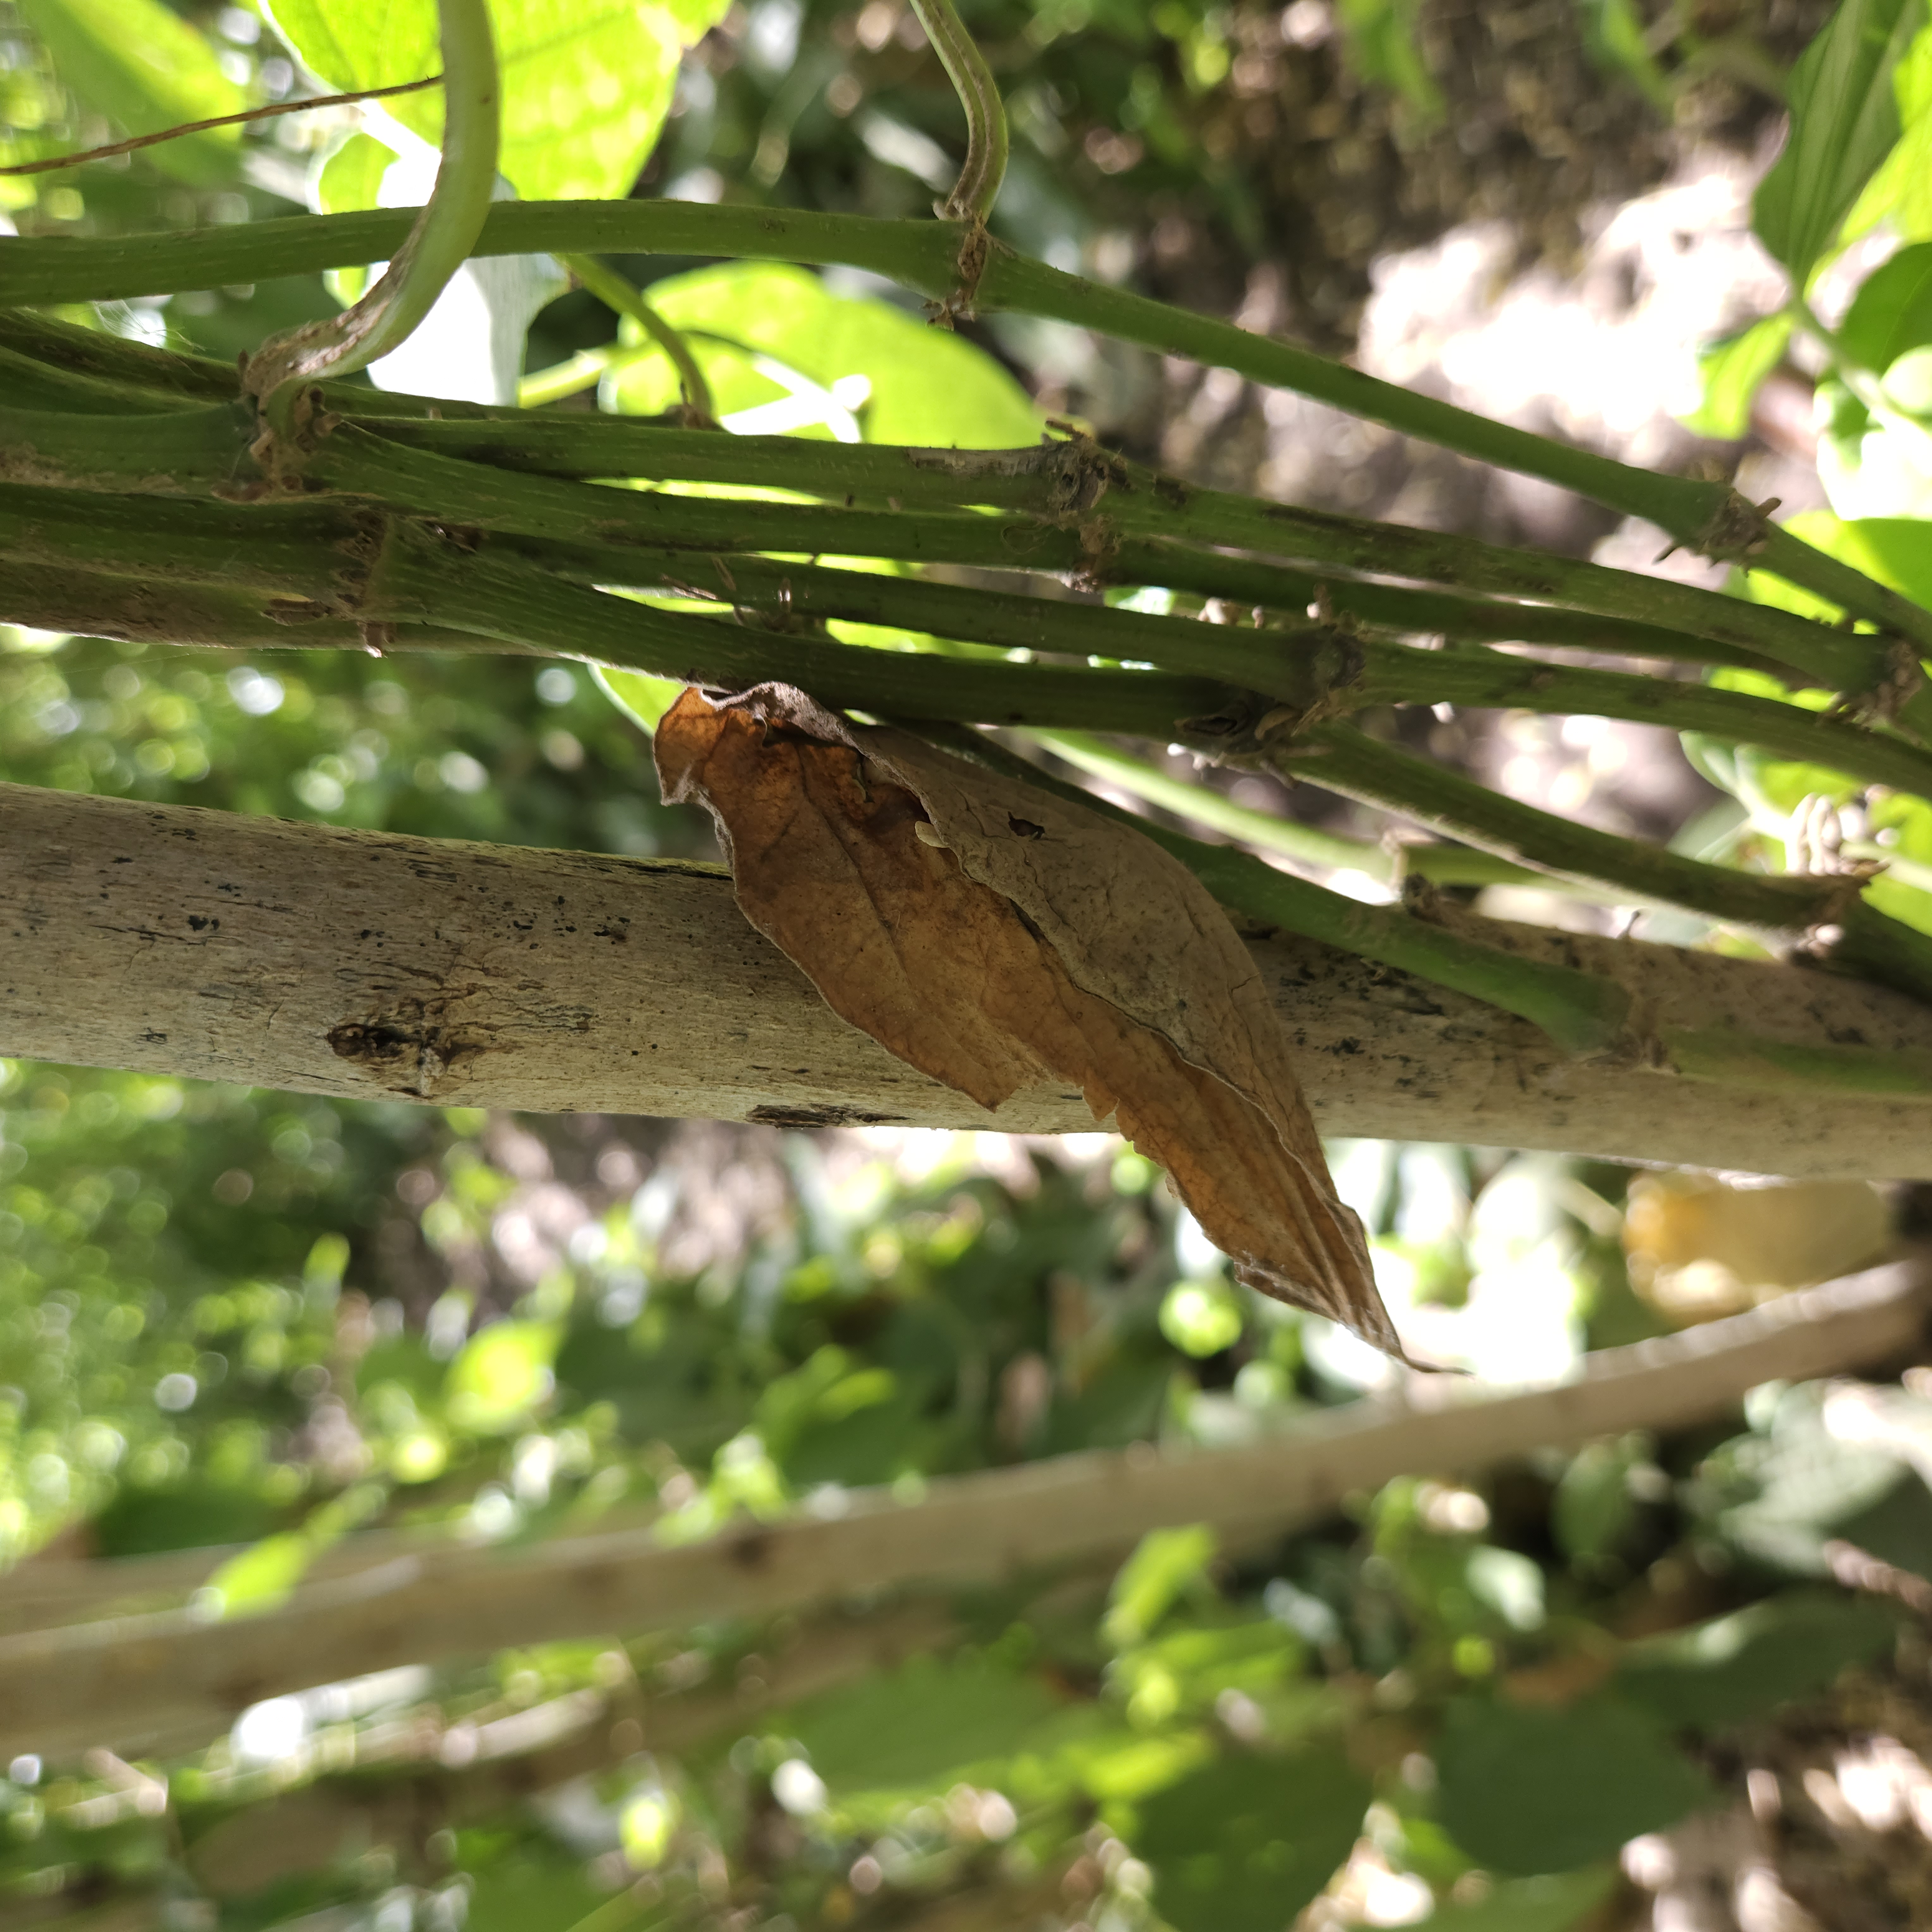
Label: Dried